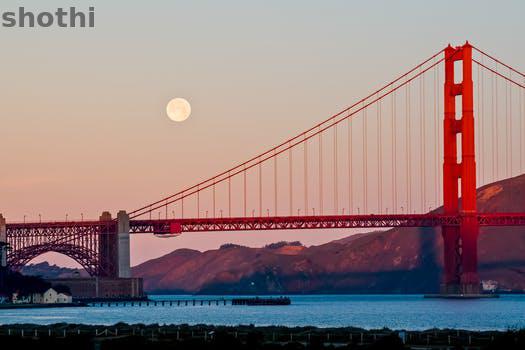
Label: Watermark